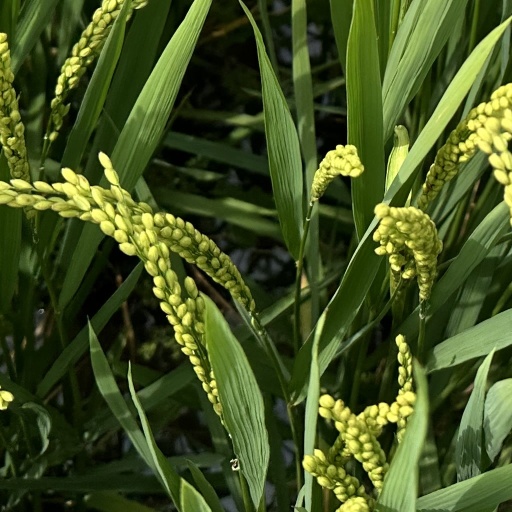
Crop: rice